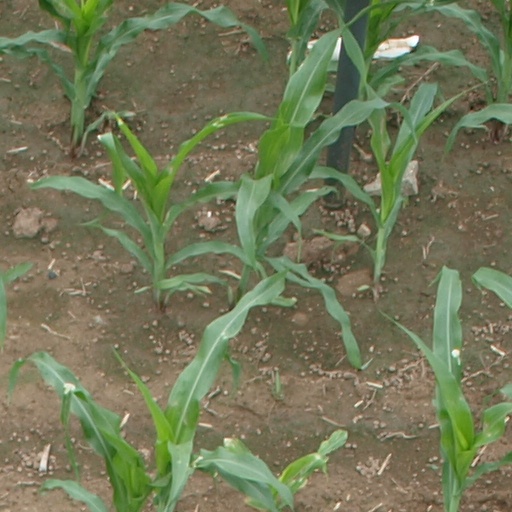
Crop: maize; corn